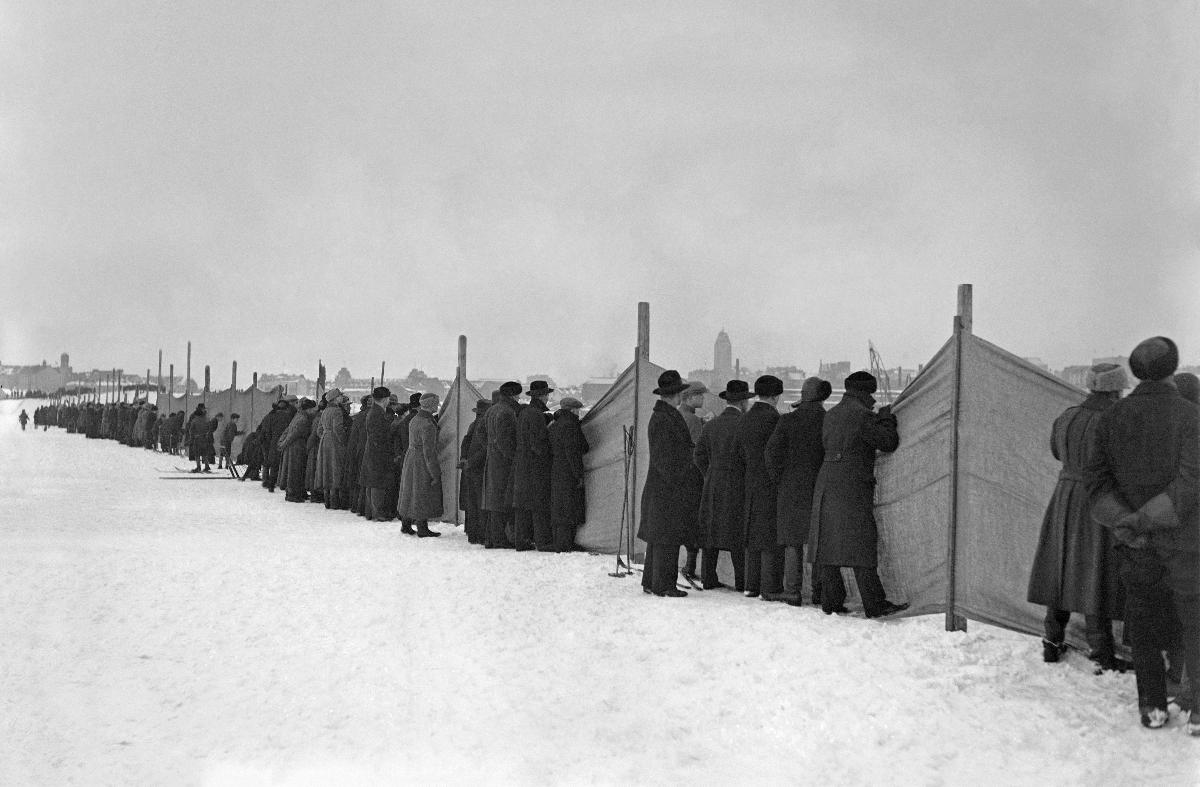
Moottoripyöräkilpailut Pohjoissatamassa
Motorcykellopp i Norra hamnen; Motorbike race in Northern harbour
sisällön kuvaus: Moottoripyöräkilpailujen ilmaisyleisöä Pohjoissatamassa Helsingissä 28.2.1932. content description: Free of charge audience at a motorbike race in Northern harbour in Helsinki 28.2.1932. innehållsbeskrivning: Motorcykelloppets gratispublik i Norra hamnen i Helsingfors 28.2.1932.
Kuvaaja: Sundström, Hugo, kuvaaja
Vuosi: 1932
Paikka: Suomi, Uusimaa, Helsinki
Aiheet: moottoripyörät; moottoripyöräilijät; kilpailut; moottoripyöräurheilu; yleisö; HBL; motorcycles; motorcyclists; competitions; motorcycle sports; sports; motorbikes; contests; audience; motorcyklar; motorcyklister; tävlingar; motorcykelsport; sport; förare; åskådare; publik